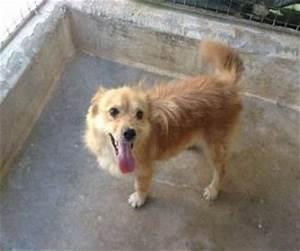
dog